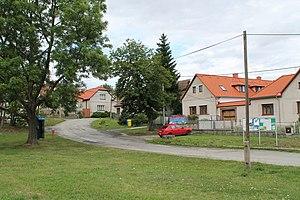
Vystrčenovice est une commune du district de Jihlava, dans la région de Vysočina, en République tchèque. Sa population s'élevait à 117 habitants en 2019.